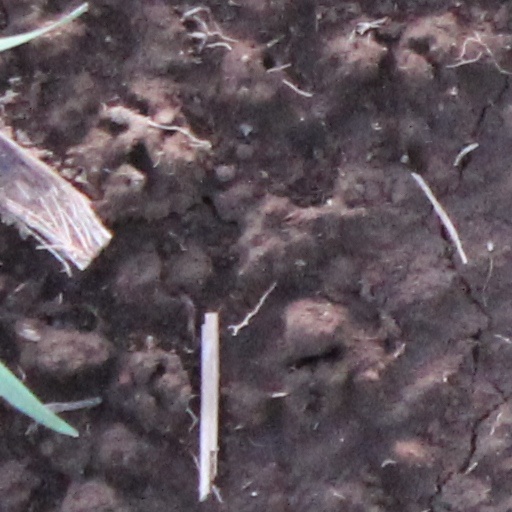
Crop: wheat